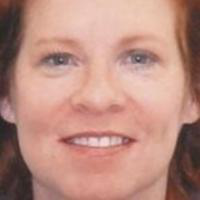
Age group: age 41-55